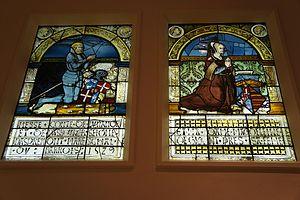
""HESSE CONTE DE LYNANGE ET DE DASBOUCR SEIGNEUR D'ASPREMONT MARESCHAL DU BARROIS 1529 ET MA DAME MAGDELEINE DE GRANT PRES SA FEME""
Ormes-et-Ville est une commune française située dans le département de Meurthe-et-Moselle, en région Grand Est.
La famille de Linange est une famille princière allemande, ayant eu de vastes possessions dans l'actuelle région de Lorraine. Linange est la forme francisée de Leiningen, localité de Rhénanie-Palatinat dont la famille tire son origine.